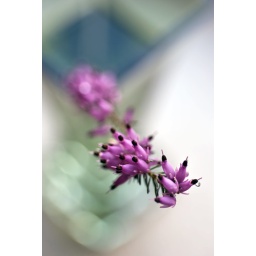
shallow depth of field shot of a strand of heather (calluna vulgaris) in a angular green vase. natural light.